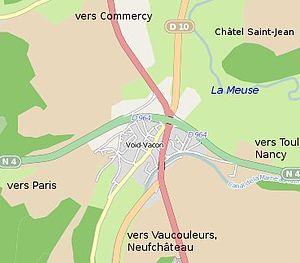
Carte de Void-Vacon (Meuse, France) et environs (Openstreetmap, modifiée)
Void-Vacon est une commune française située en région Grand Est, dans le sud du département de la Meuse. Ses habitants sont les Vidusiens, du nom du petit cours d'eau, le Vidus, qui traverse la commune avant de se jeter dans la Meuse.